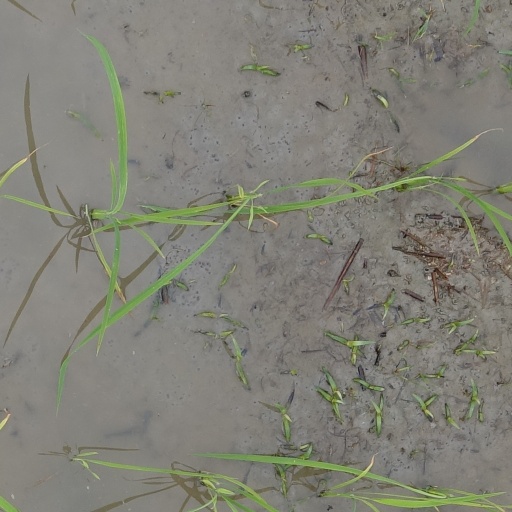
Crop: rice